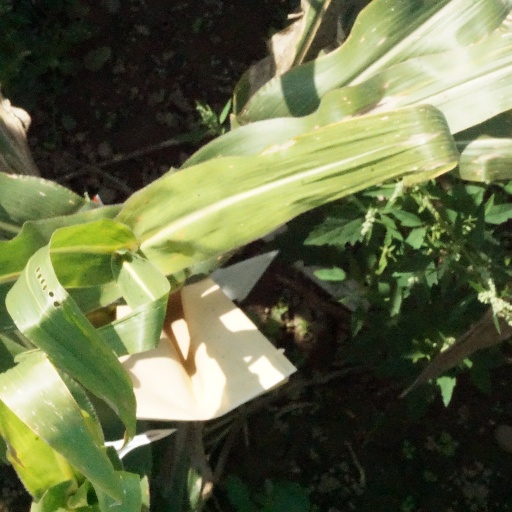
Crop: maize; corn